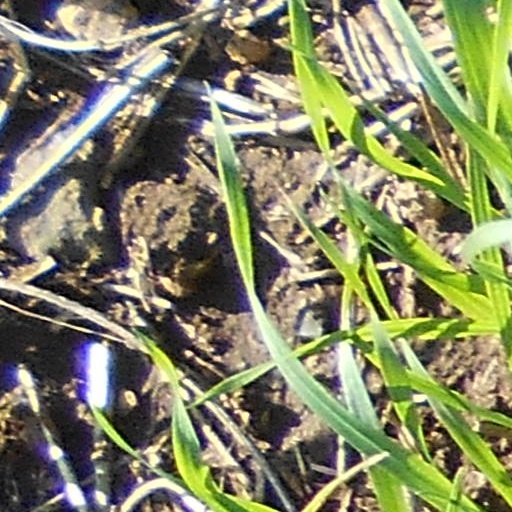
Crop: wheat